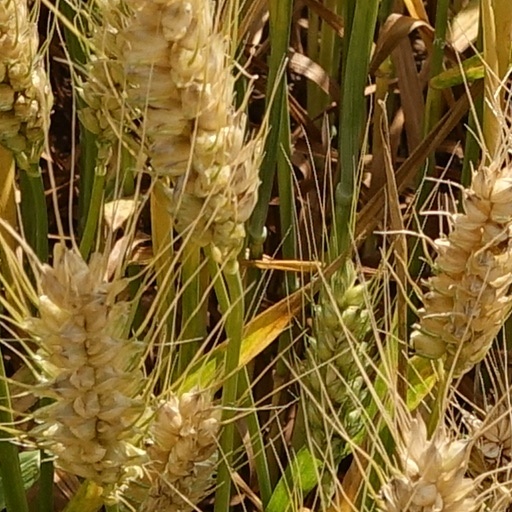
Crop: wheat